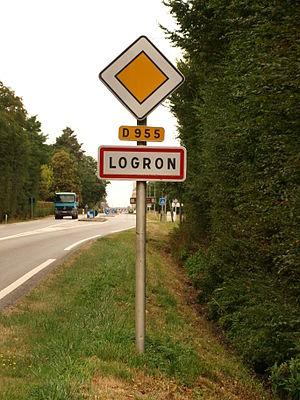
Logron (Eure-et-Loir , France)
Logron est une commune française située dans le département d'Eure-et-Loir en région Centre-Val de Loire.